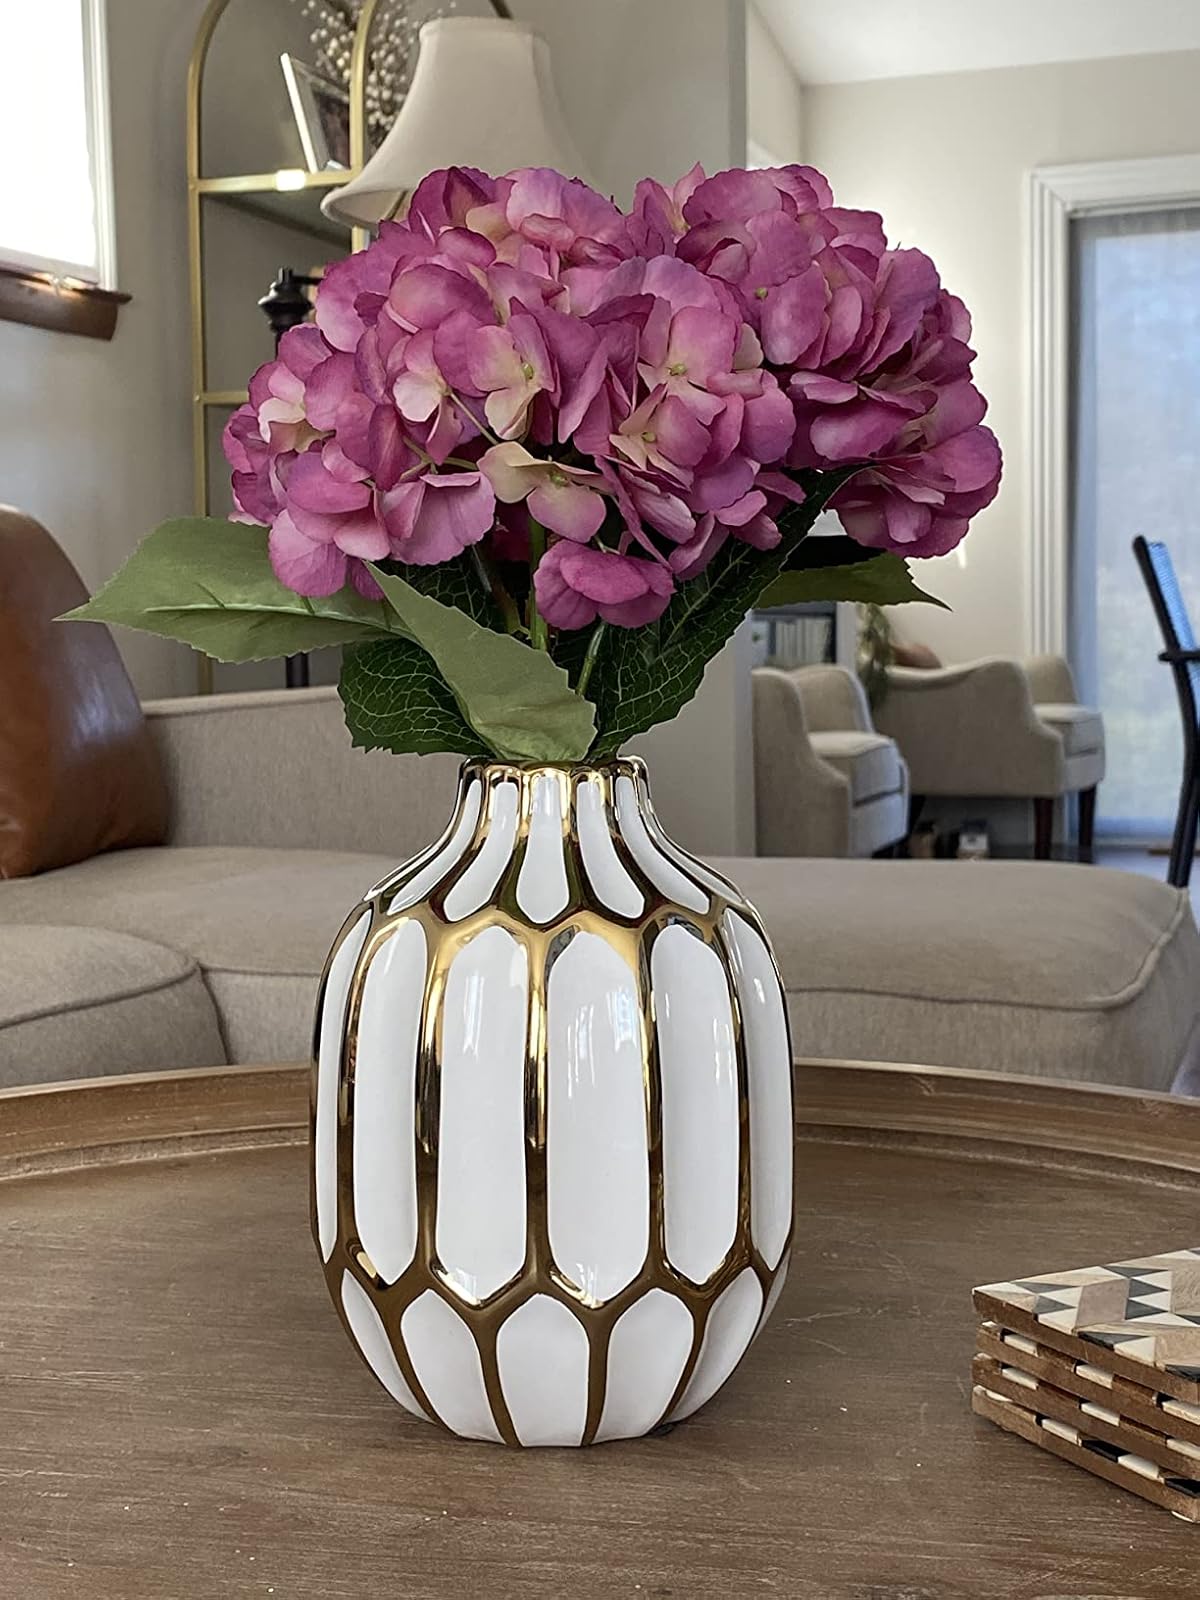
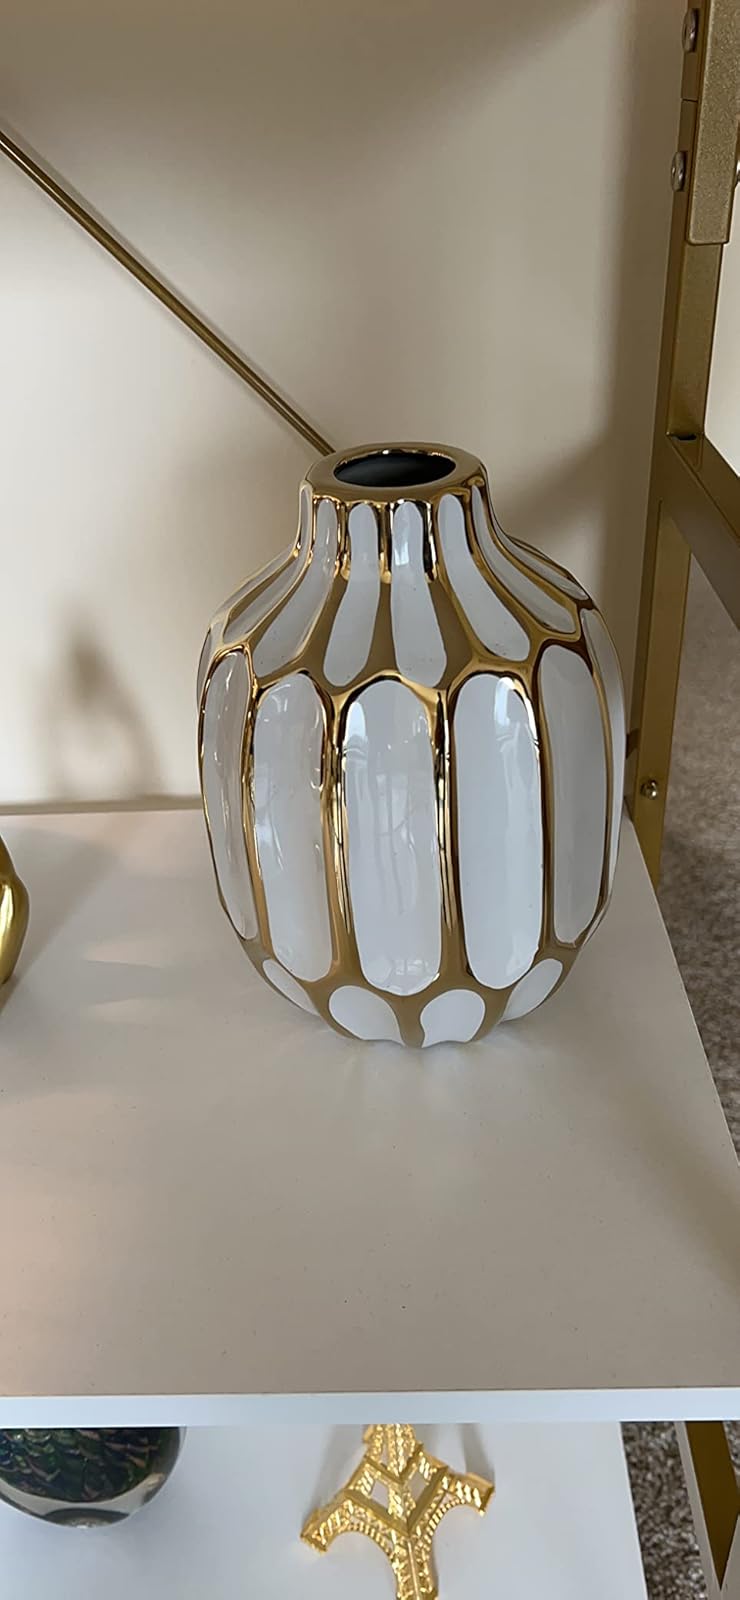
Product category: vase
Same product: yes